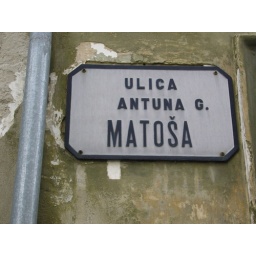
street sign in Zagreb Croatia